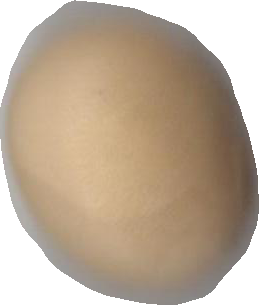
Variety: Grobogan